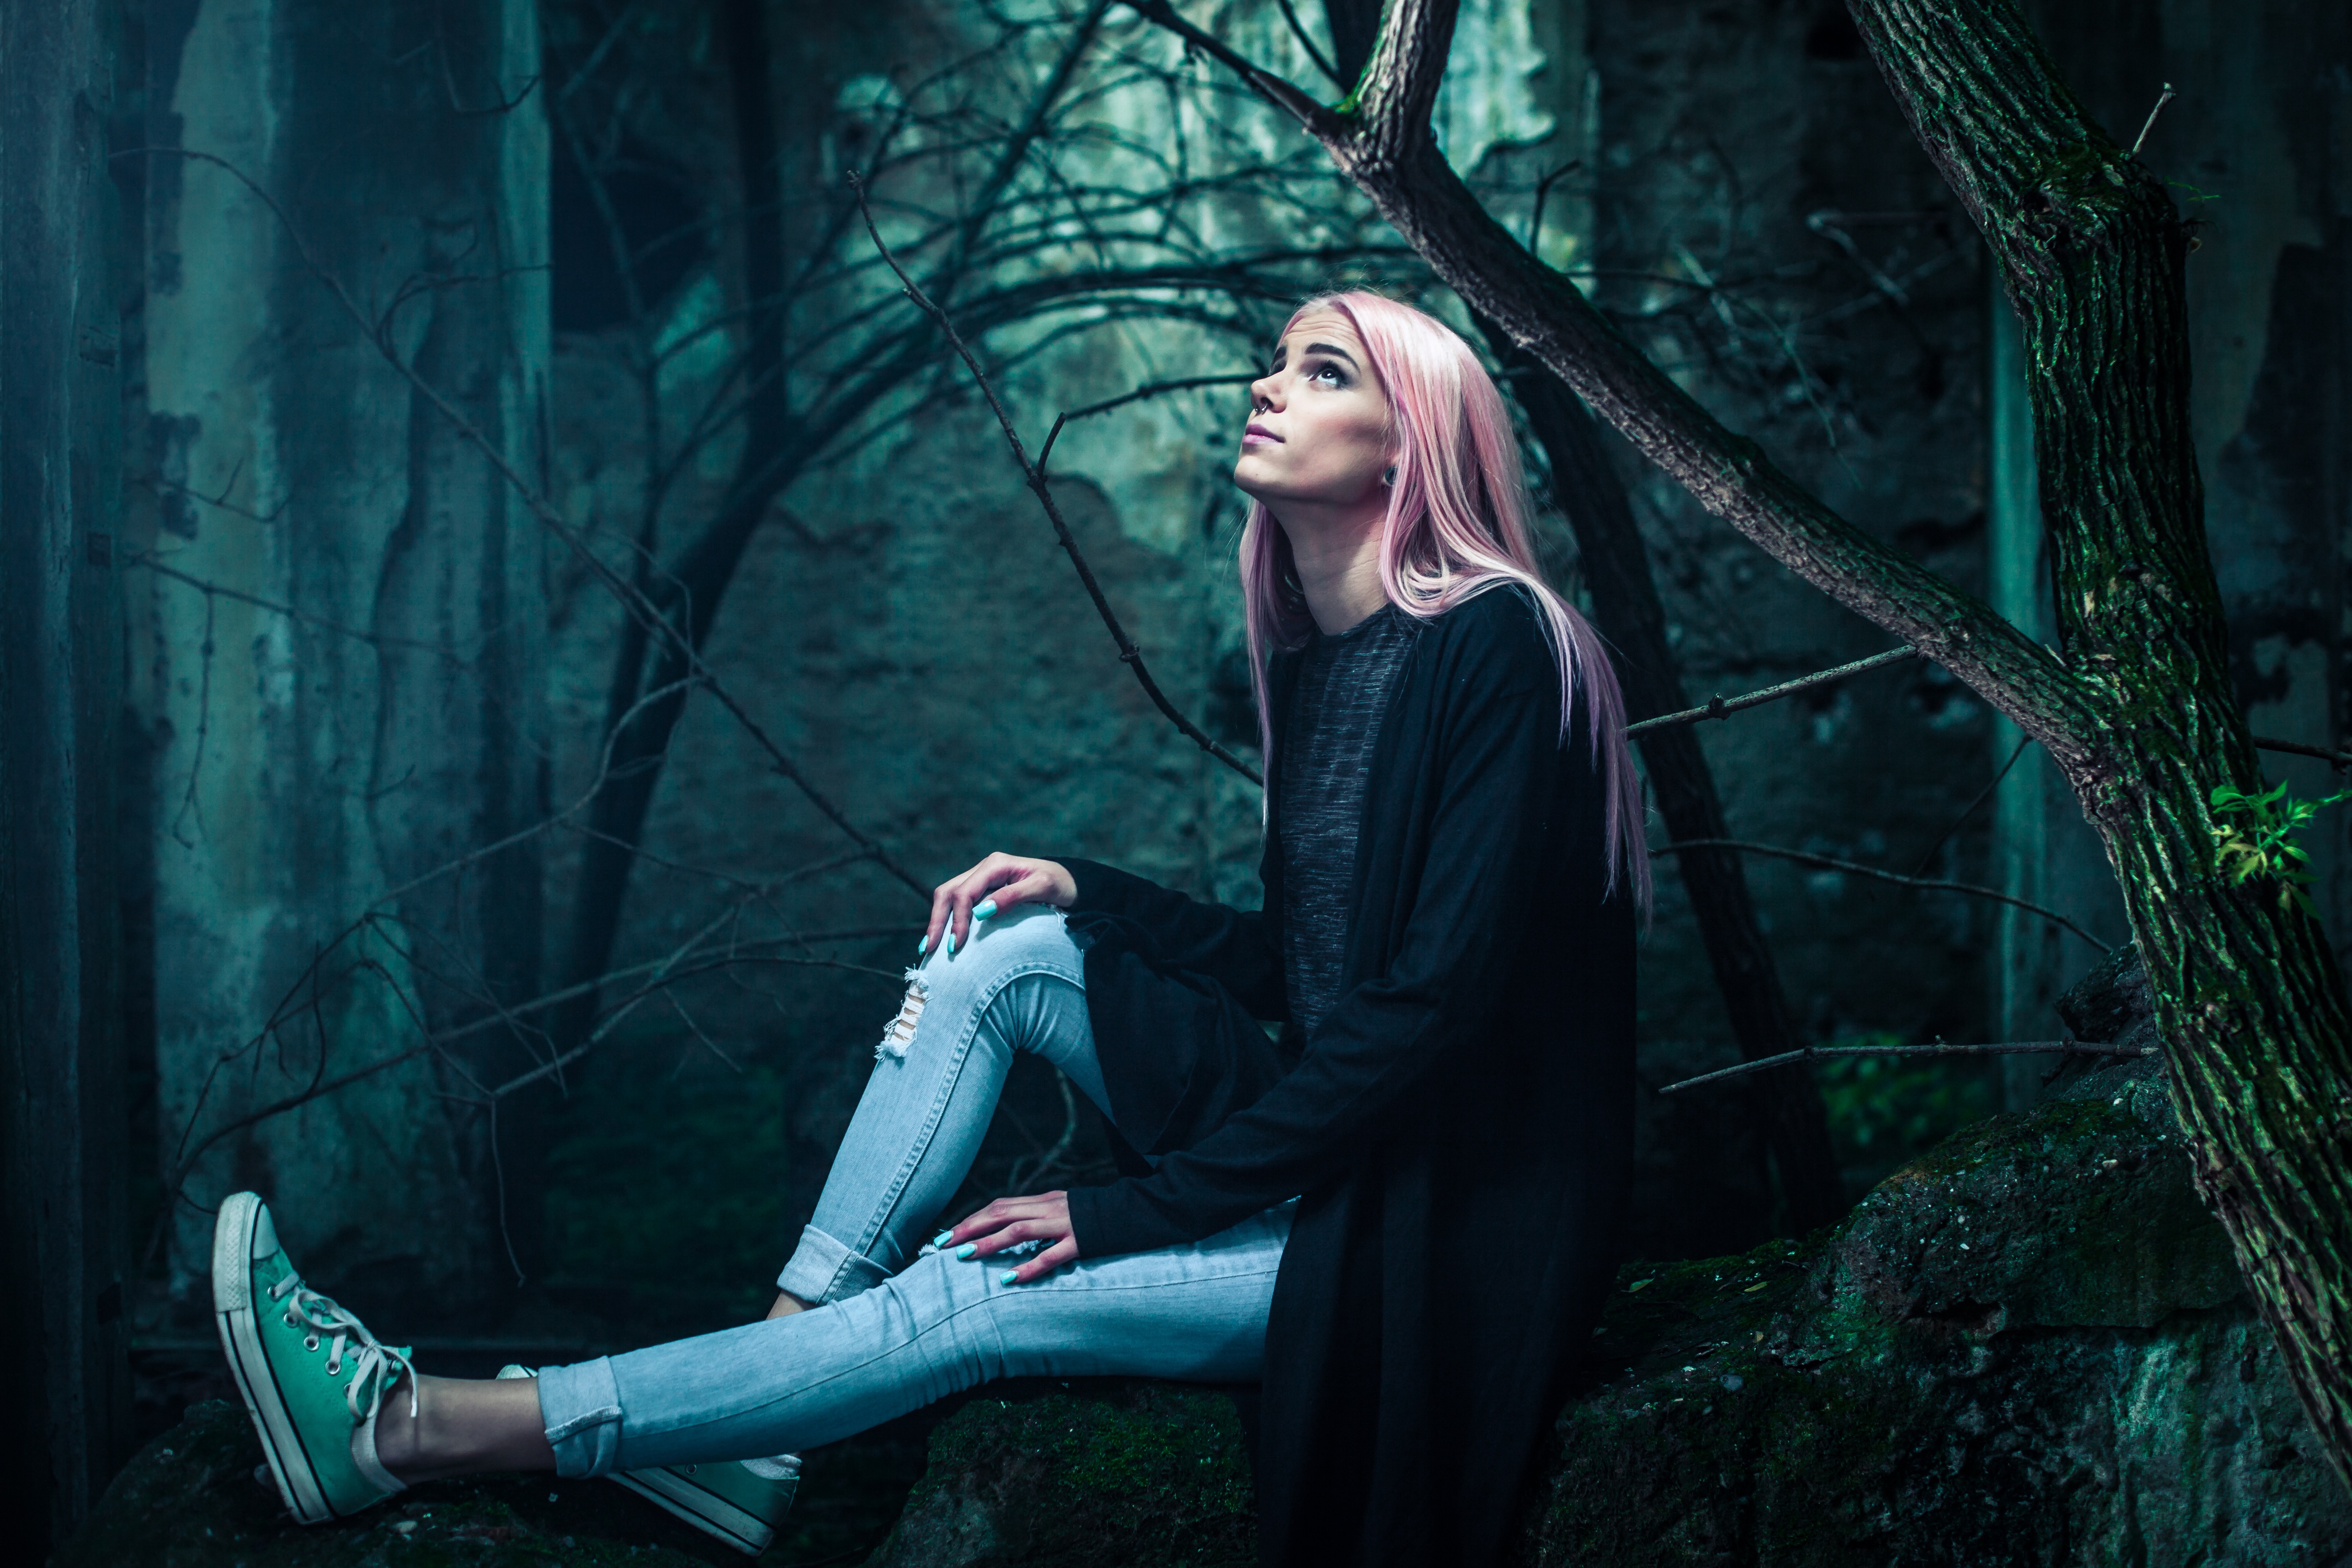
tree, forest, woman, hair, female, darkness, midnight, screenshot, computer wallpaper